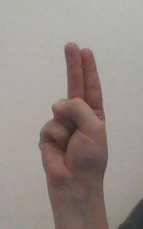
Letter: taa